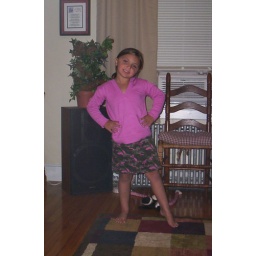
Every girls needs some pink camo in her wardrobe...LOL